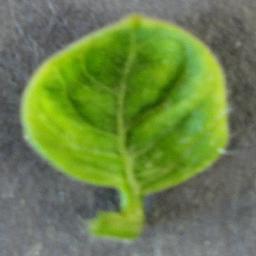
Label: Tomato___Tomato_Yellow_Leaf_Curl_Virus